Japanische Schule in Hamburg

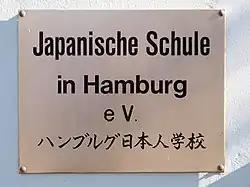

The is a Japanese international school located in Halstenbek, Schleswig-Holstein, Germany, within the Hamburg Metropolitan Region.